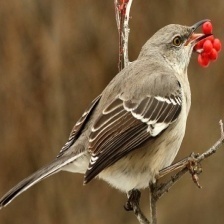
Species: NORTHERN MOCKINGBIRD
Scientific name: MIMUS POLYGLOTTOS